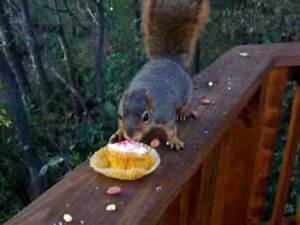
Label: squirrel